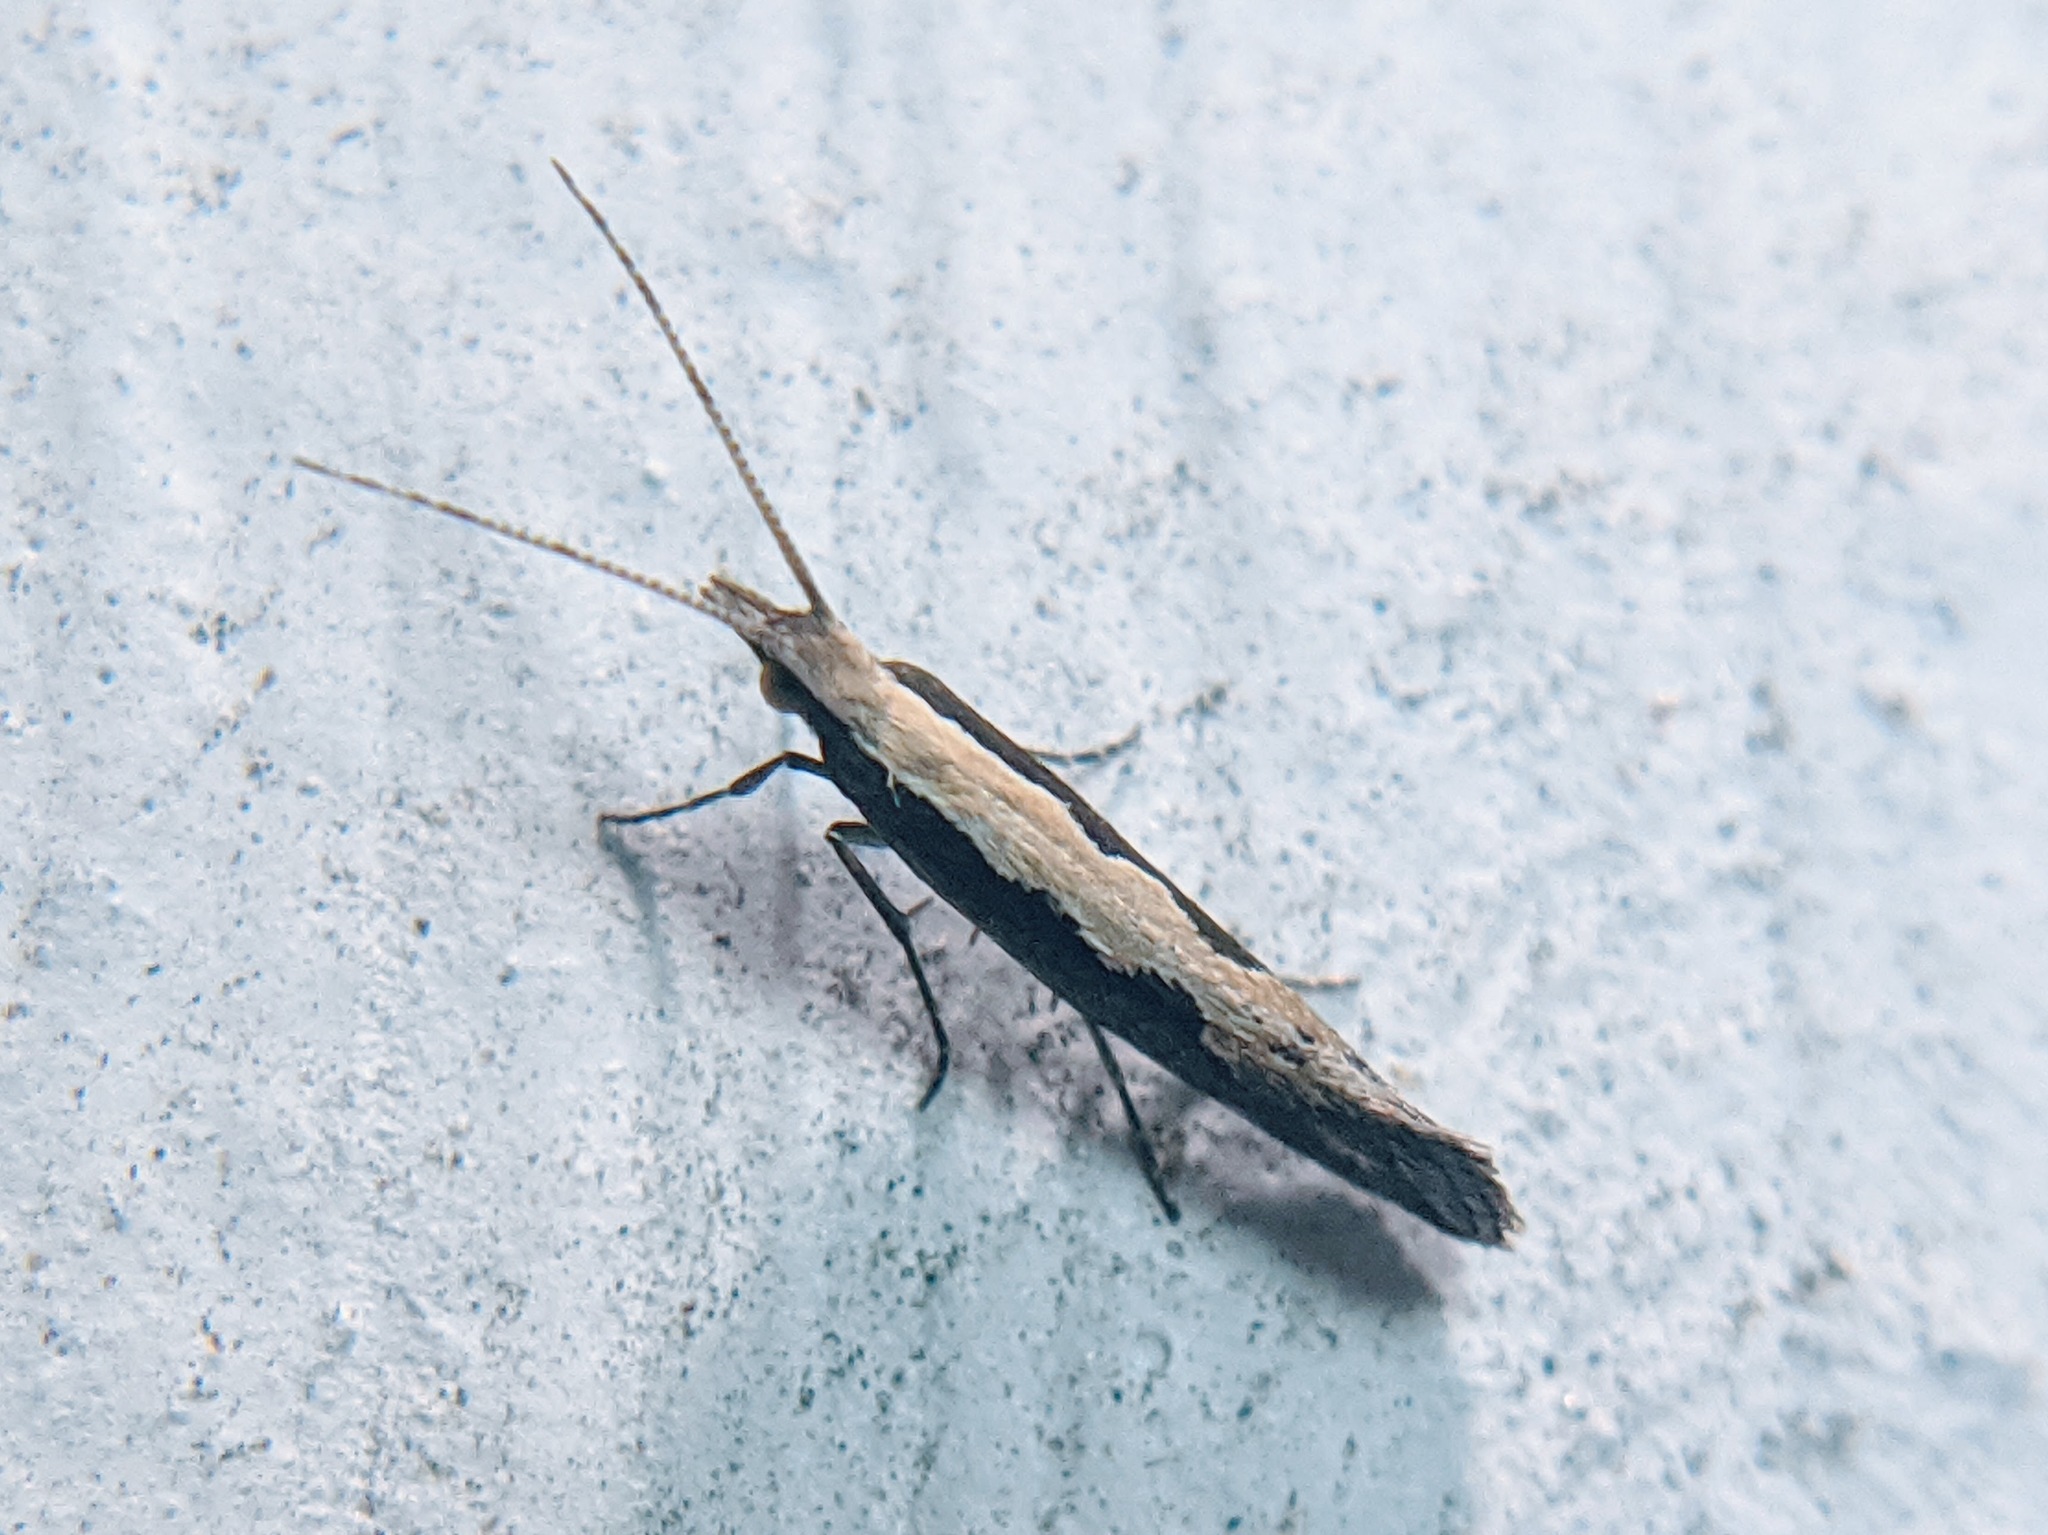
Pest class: diamondback_moth